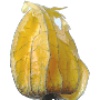
Label: Physalis with Husk 1